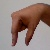
The image shows a hand gesture representing the letter 'Q' in Indian Sign Language.